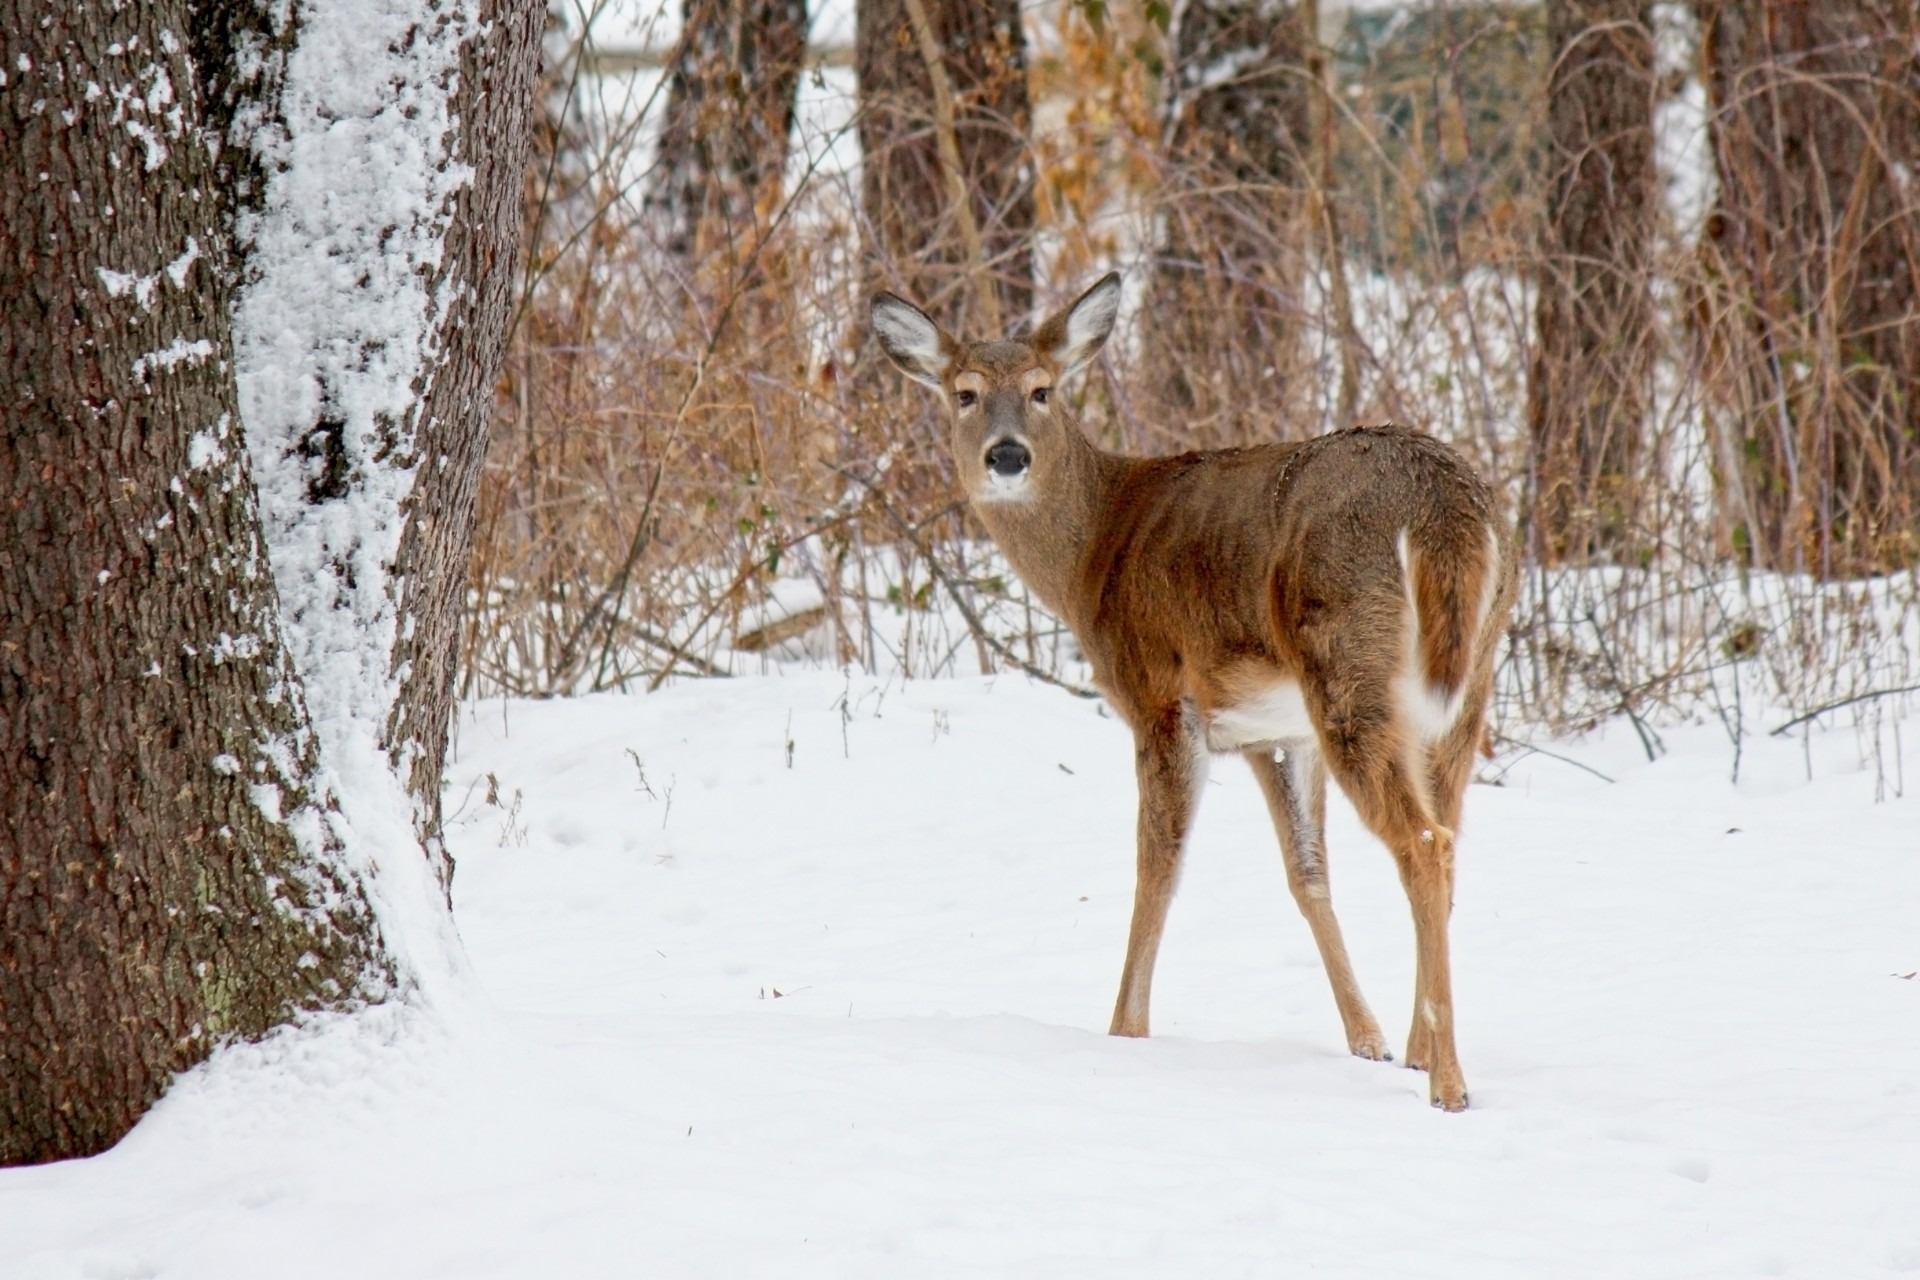
forest, snow, winter, cute, wildlife, deer, weather, mammal, season, fauna, woods, vertebrate, big eyes, white tailed deer, big ears, woodland animals, winter wildlife